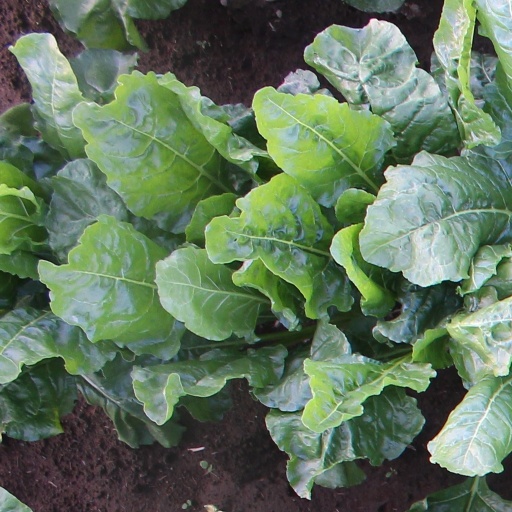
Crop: sugar beet